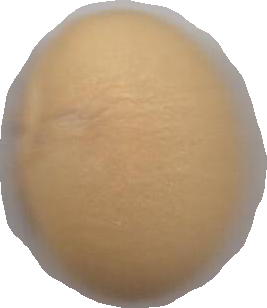
Variety: Dega